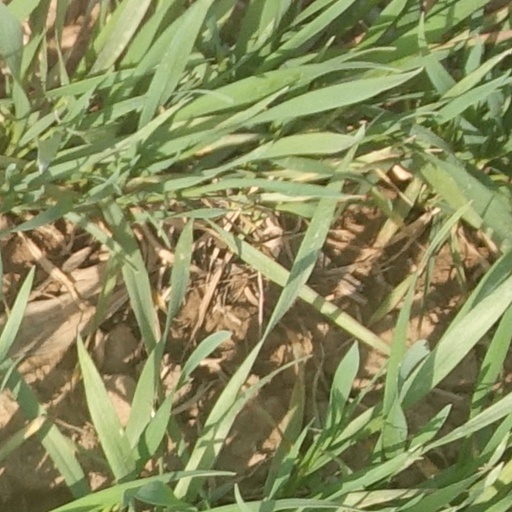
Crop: wheat